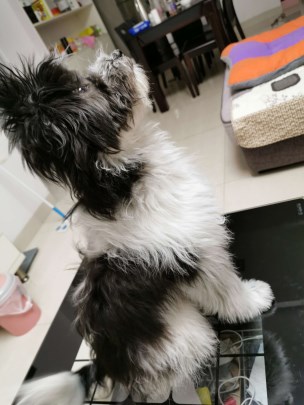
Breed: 2925-n000114-toy_poodle